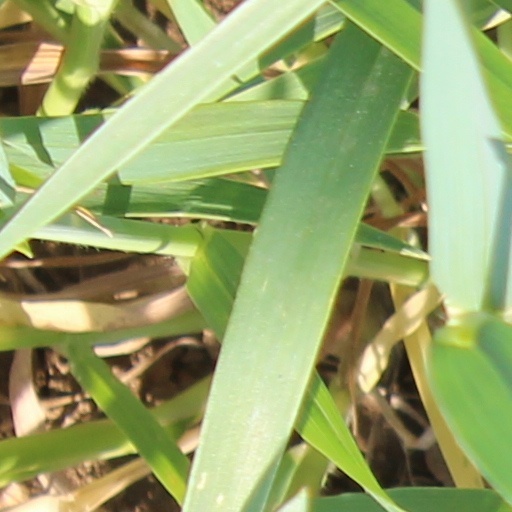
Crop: wheat